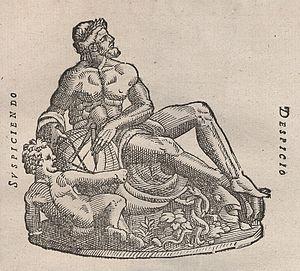
Uranus est la septième planète du Système solaire par sa distance au Soleil, la troisième par la taille et la quatrième par la masse. Elle doit son nom à la divinité romaine du ciel Uranus, père de Saturne et grand-père de Jupiter, noms que portent les deux planètes la précédant dans le Système solaire.